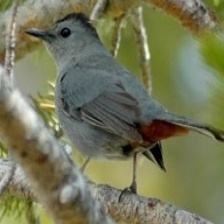
Species: GRAY CATBIRD
Scientific name: DUMETELLA CAROLINENSIS